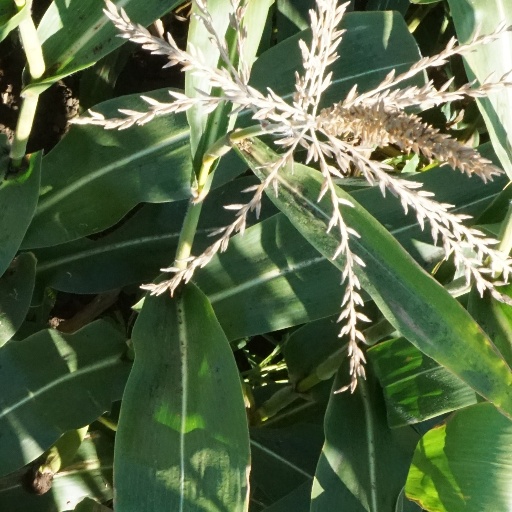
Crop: maize; corn